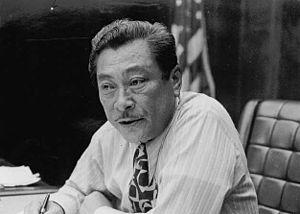
Carlos Camacho, né le 16 novembre 1924 à Hagåtña et mort le 6 décembre 1979 à Tamuning, est un homme politique américain. Membre du Parti républicain, il le 1ᵉʳ gouverneur élu de Guam du 4 janvier 1971 au 6 janvier 1975.